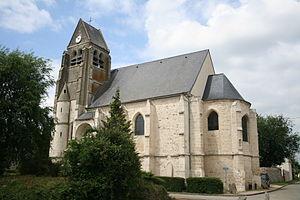
Eglise Saint-Denis-l'Aréopagite 17ème de style roman